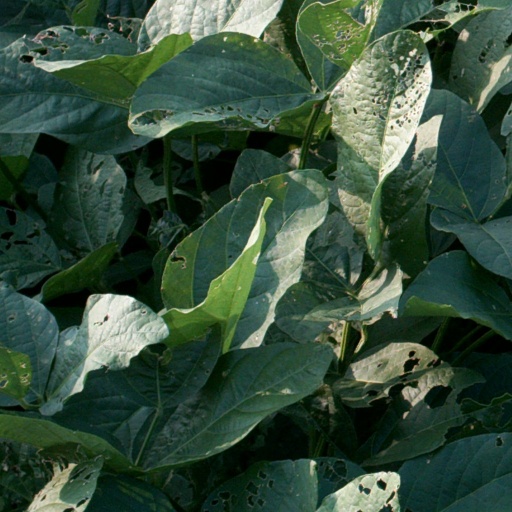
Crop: soybean